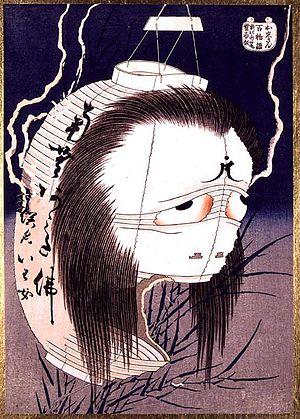
Shunbaisai Hokuei, aussi connu sous le nom Shunkō III, est un dessinateur japonais d'estampe sur bois de style ukiyo-e actif à Osaka de 1824 à 1837 environ. Il est élève de Shunkōsai Hokushū. Hokuei peint le plus souvent des portraits de l'acteur de théâtre kabuki Arashi Rikan II et la qualité tant du dessin que de la peinture est remarquable. Il meurt en 1837.